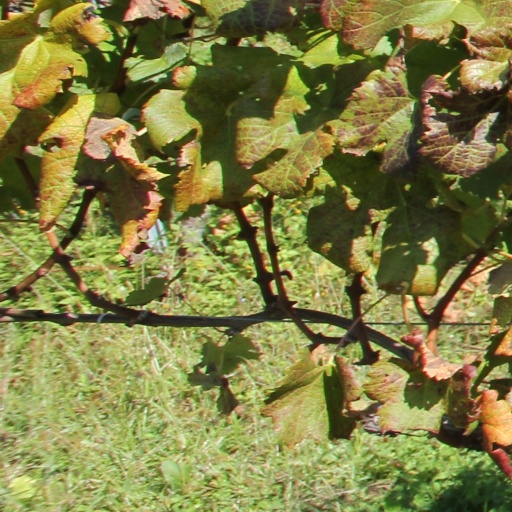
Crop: grape